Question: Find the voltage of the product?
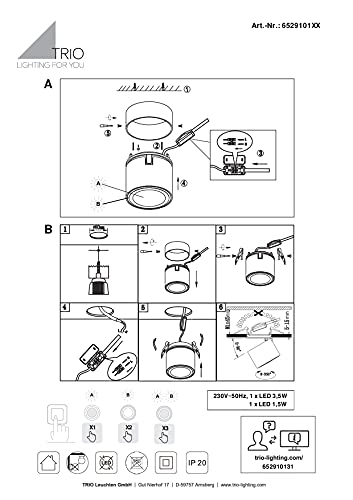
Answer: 230.0 volt